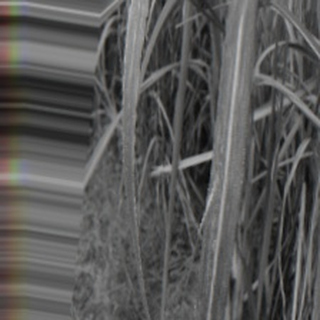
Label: sugarcane_bacterial_blight